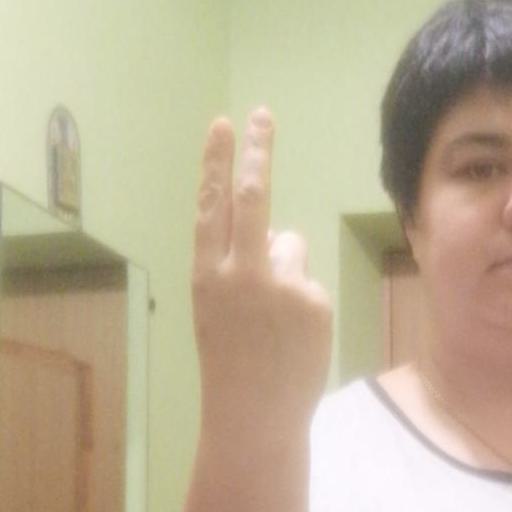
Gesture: two_up_inverted